Destruction in Art Symposium

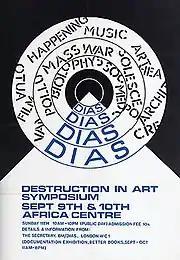
"Destruction in Art Symposium" Announcement Poster

The Destruction in Art Symposium (a.k.a. DIAS) was a gathering of a diverse group of international artists, poets, and scientists to London from 9–12 September, 1966. Included in this number were representatives of Fluxus and other counter-cultural artistic undergrounds who were there to speak out on the theme of destruction in art.